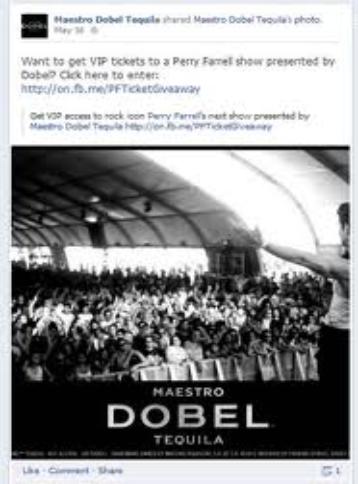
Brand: Maestro Dobel
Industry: Food